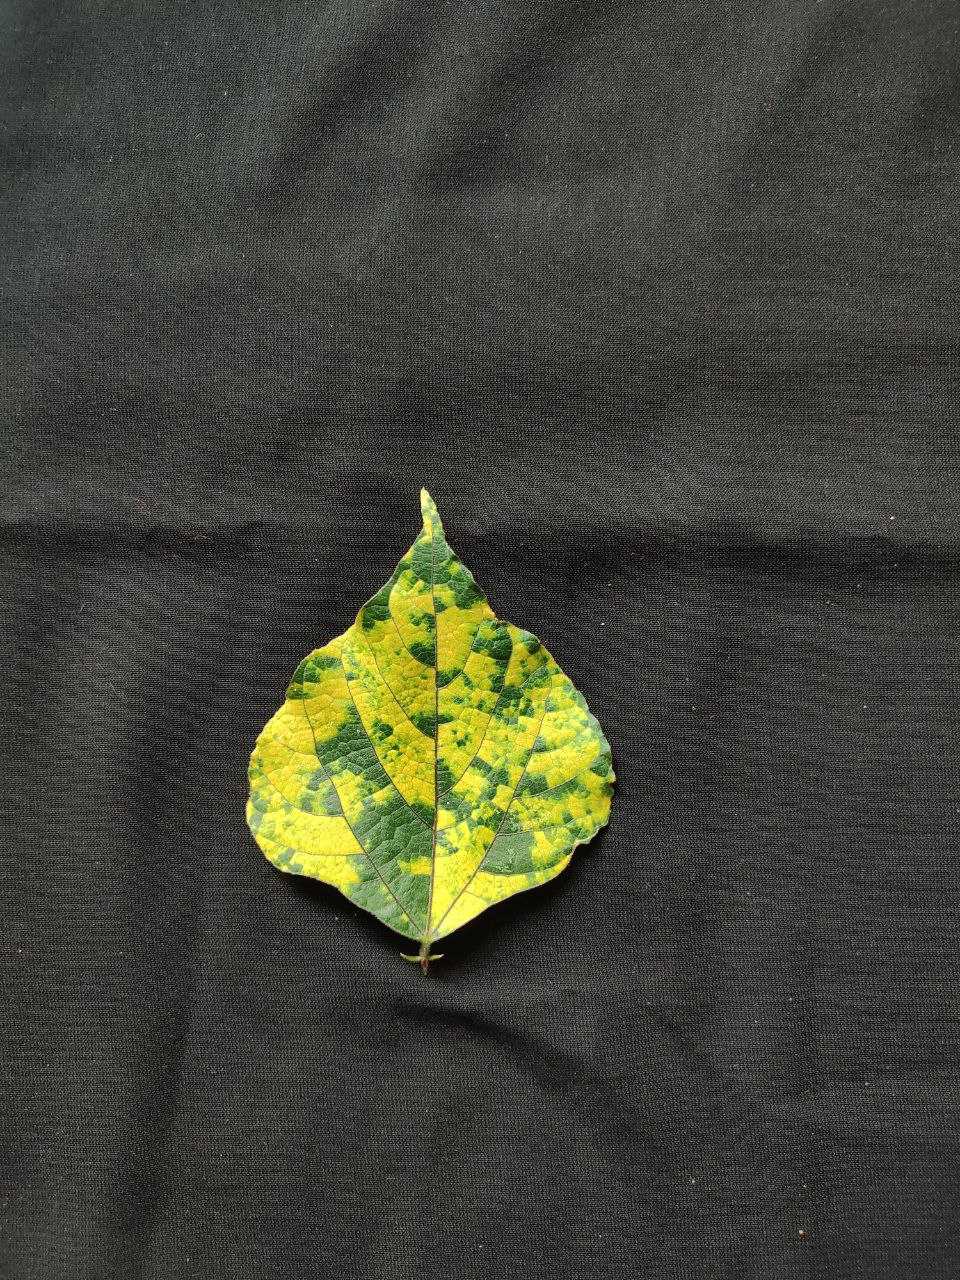
Crop: bean
Leaf condition: Mosaic Virus